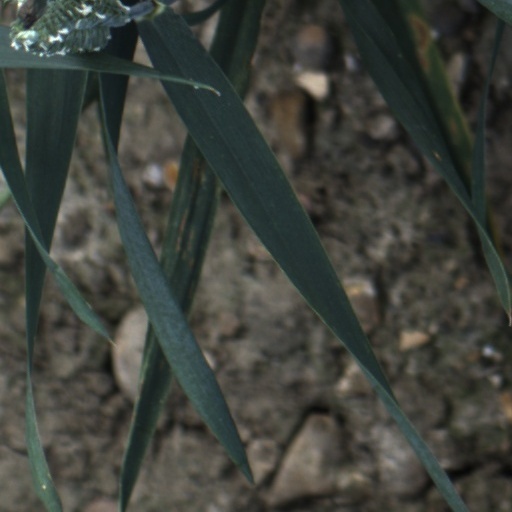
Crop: wheat